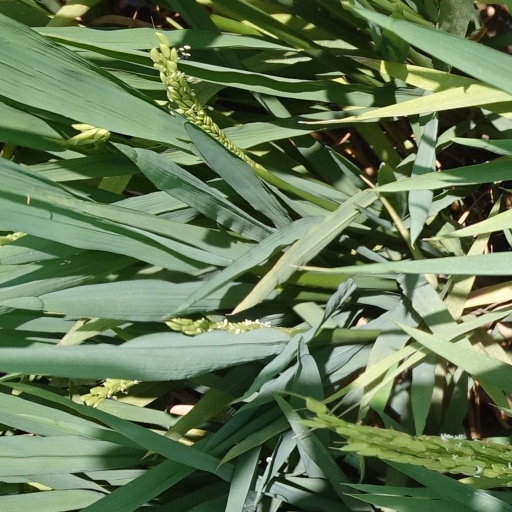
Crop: rice